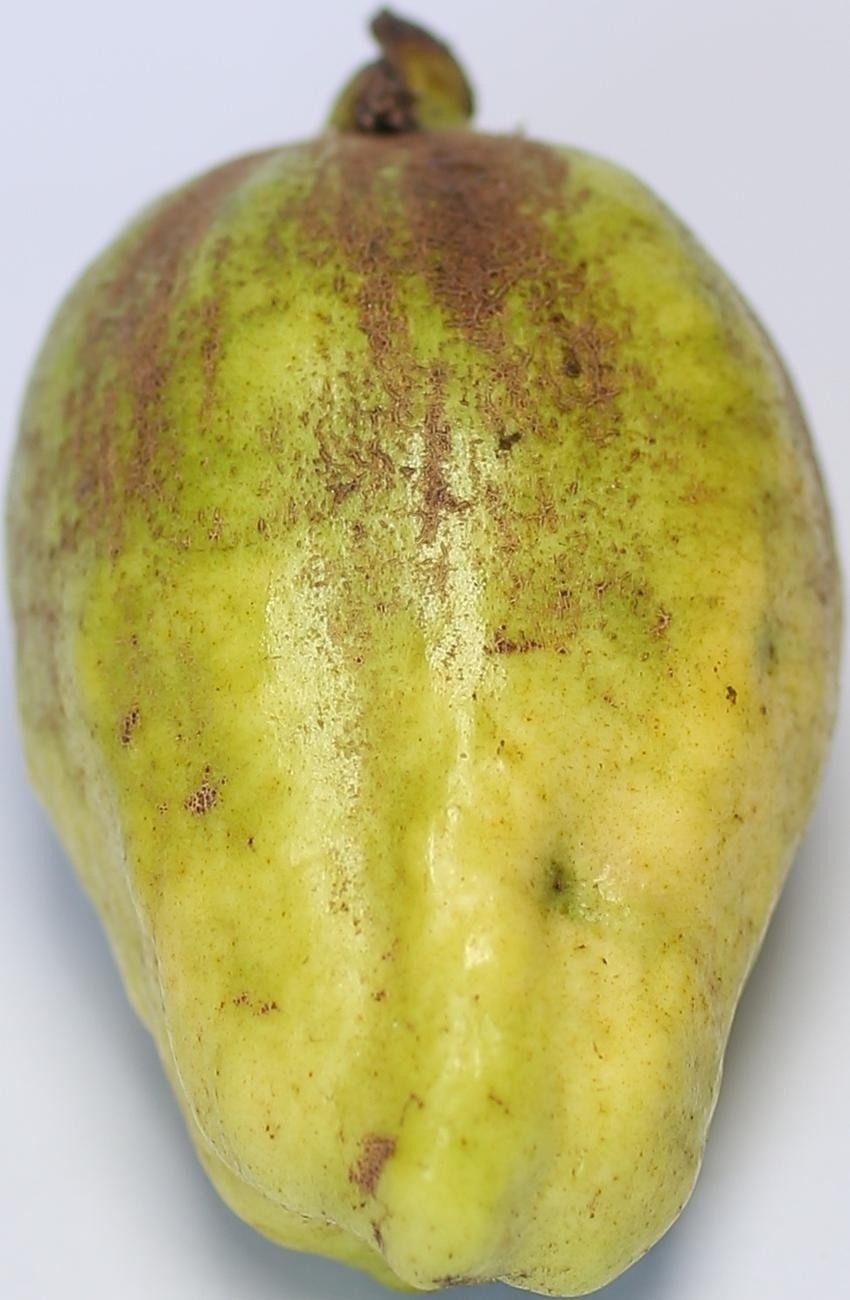
Maturity: mature-green
Variety: thadhrami